Mike McCue

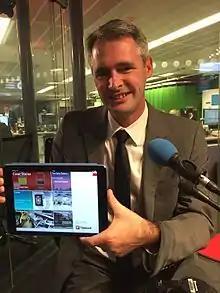
McCue showing his application, Flipboard

Mike McCue (born 1968) is an American technology entrepreneur who founded or co-founded Paper Software, Tellme Networks, and Flipboard.